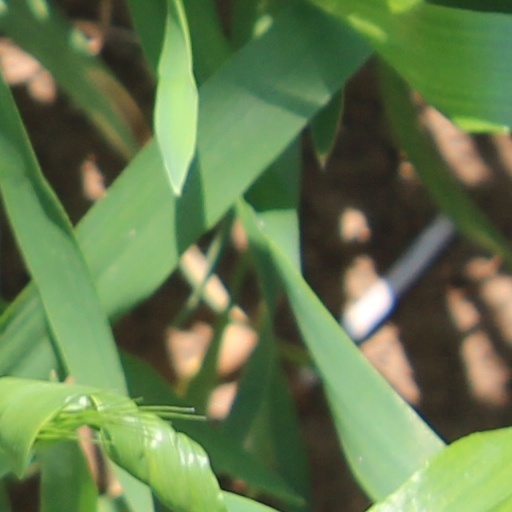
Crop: wheat